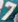
Number: 7